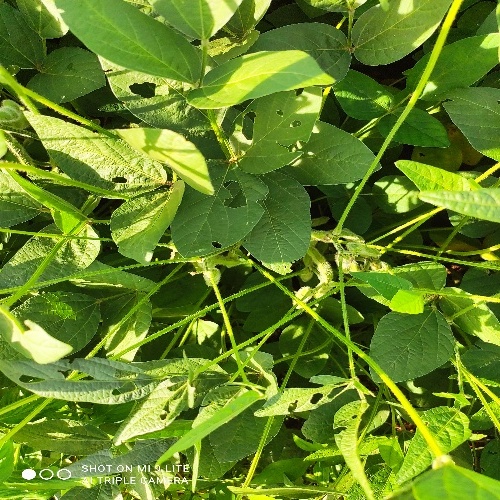
Label: Caterpillar